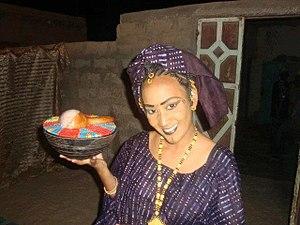
Femme appartenant à l'ethnie Toucouleur dans le Fouta Tooro
Les Toucouleurs sont une population de langue peule en Afrique de l'Ouest, vivant principalement dans le nord du Sénégal, en Mauritanie, en Guinée et au Mali.